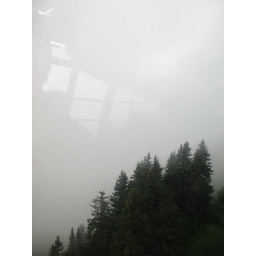
view from cable car in a cloud